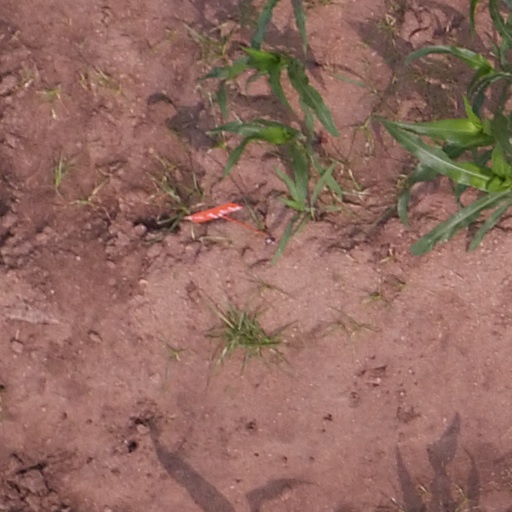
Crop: maize; corn